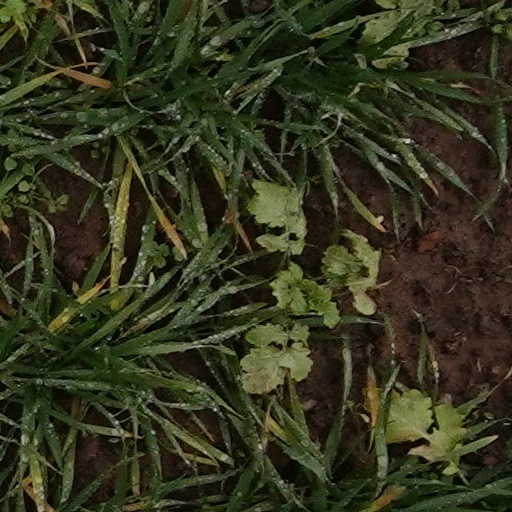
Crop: wheat